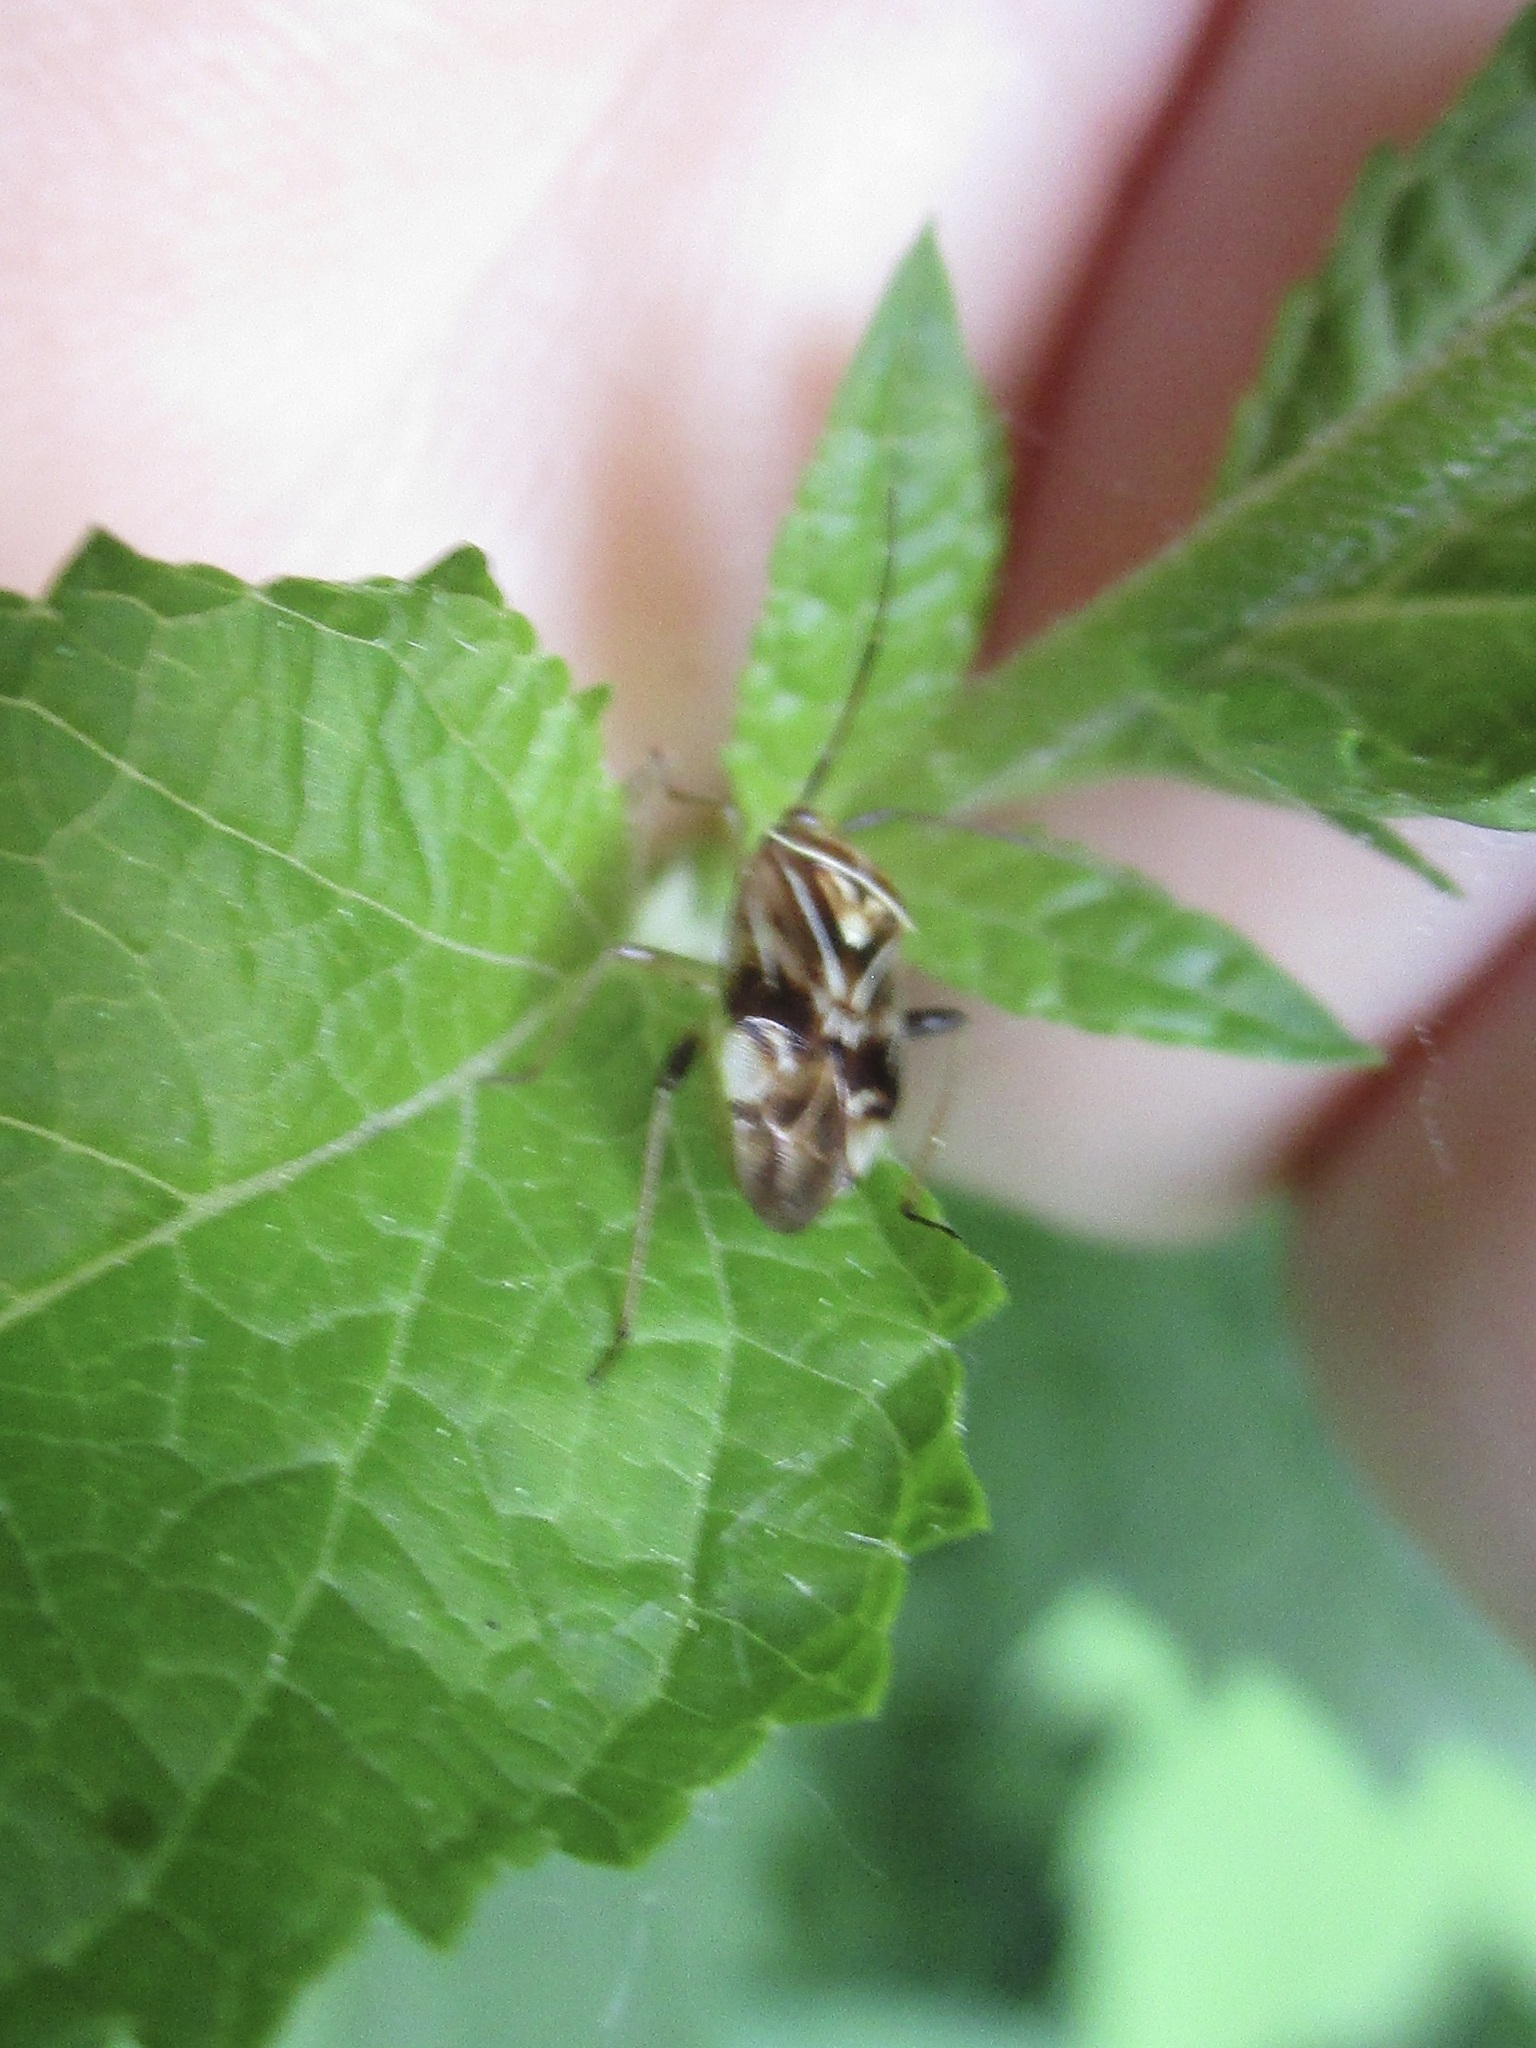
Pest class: lygus_bug